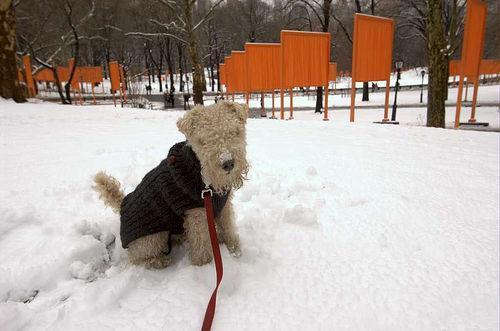
Lakeland_terrier